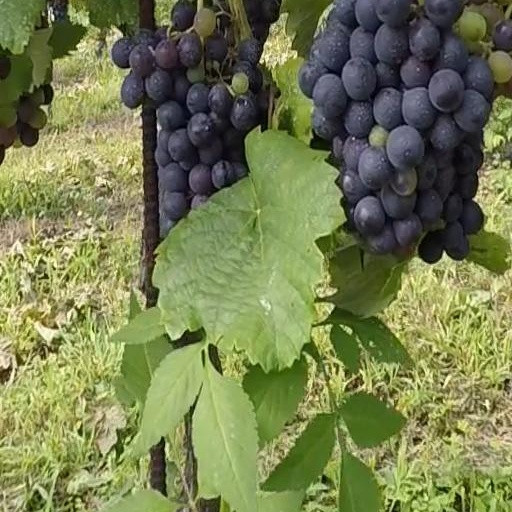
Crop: grape